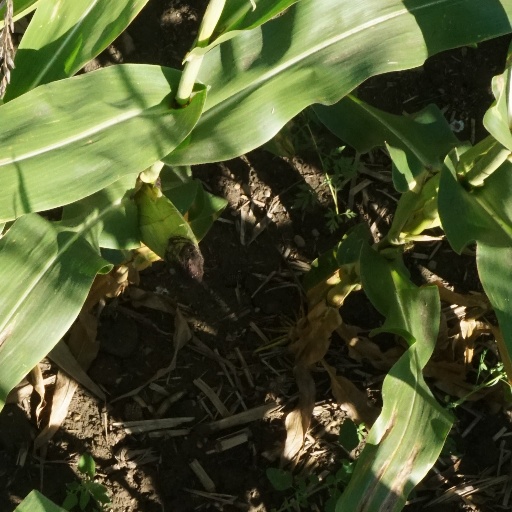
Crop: maize; corn